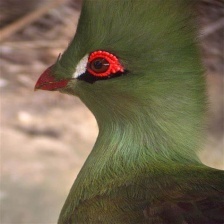
Species: GUINEA TURACO
Scientific name: TAURACO PERSA